Shanghai Japanese School

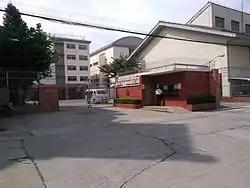
Shanghai Japanese School Hongqiao Campus

The Shanghai Japanese School (SJS) is a Japanese international school serving primary and junior high school levels in Shanghai. It has two campuses, one in Hongqiao and one in Pudong. The school's teachers are Japanese citizens. The school also has a senior high school component.